Athens Lower Village Historic District

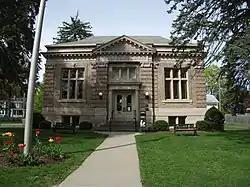
Athens Public Library, May 2011

Athens Lower Village Historic District is a national historic district located at Athens in Greene County, New York. The district contains 267 contributing buildings, including the Jan Van Loon House built in 1706. It includes residential, commercial, and ecclesiastical structures built primarily during the 19th century in a variety of popular architectural styles.